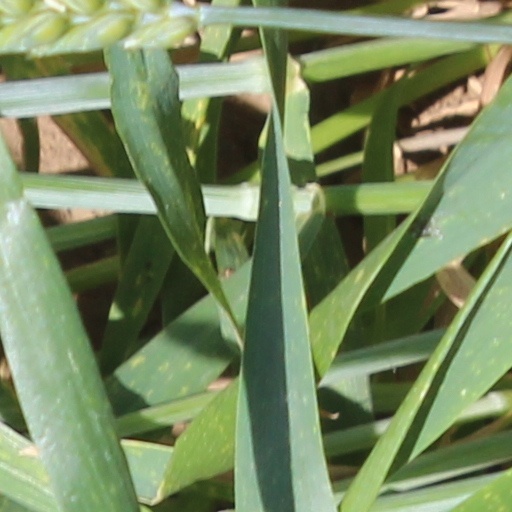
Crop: wheat